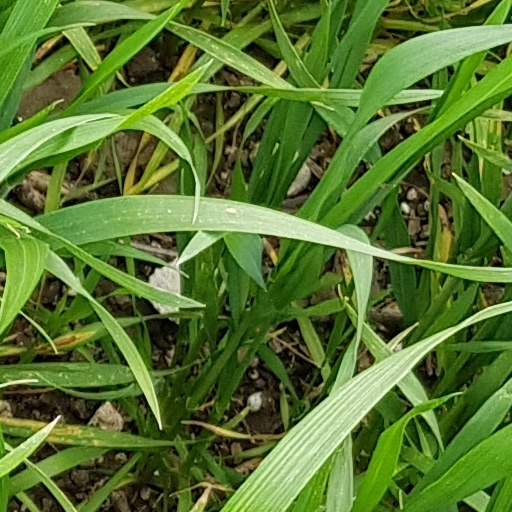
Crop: wheat